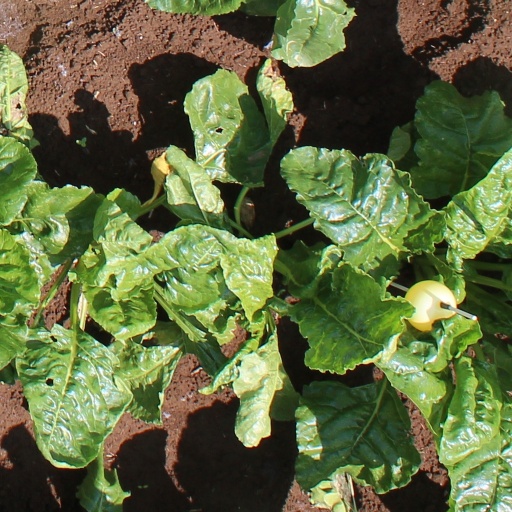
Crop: sugar beet